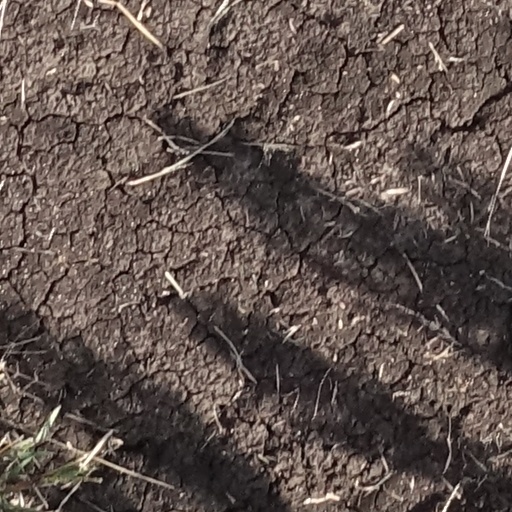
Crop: sorghum